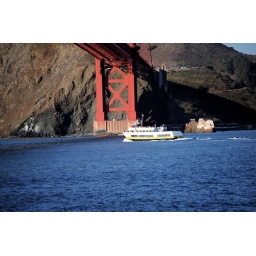
Tour boat headed out to open water in San Francisco, California.